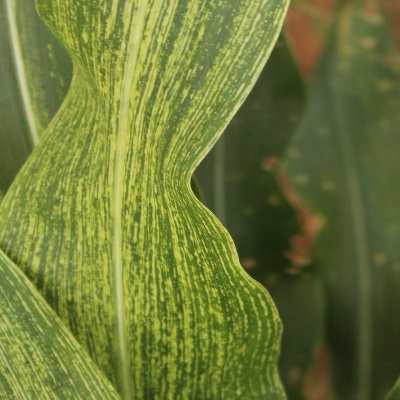
Crop: Maize
Condition: streak virus